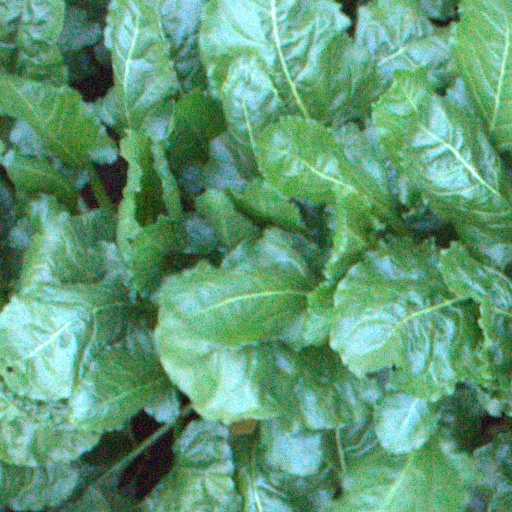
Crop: sugar beet